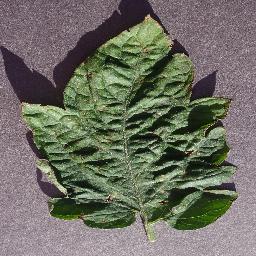
Label: Tomato___Target_Spot